Geneviève Vix

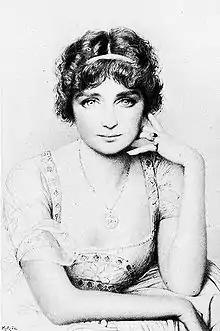

Geneviève Vix (née Brouwer; December 31, 1879 – August 25, 1939) was a French soprano. She was a descendant of the Dutch painter Adriaen Brouwer.